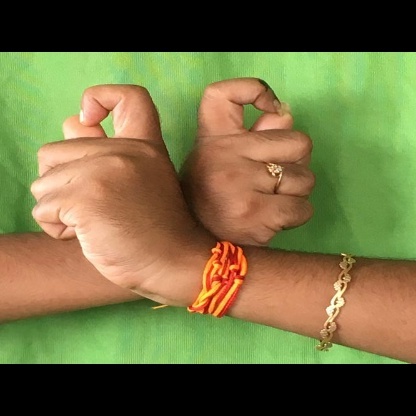
Mudra: Berunda